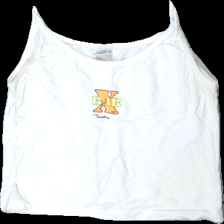
View: front
Type: Top
Category: Ladies
Brand: Not in the list
Brand text on label: BARX
Colors: White, Orange, Yellow
Material: 100% Cott
Cut: Tight
Size: L
Season: All
Stains: Major
Price range: <50
Recommended usage: Export